Parkway

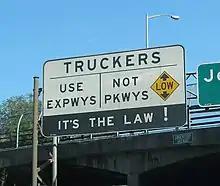
Sign informing truckers that it is illegal for their vehicles to use a parkway in New York City.

In the New York metropolitan area, contemporary parkways are predominantly limited-access highways or freeways restricted to non-commercial traffic, excluding trucks and tractor-trailers. Some have low overpasses that also exclude buses. The Vanderbilt Parkway, an exception in western Suffolk County, is a surviving remnant of the Long Island Motor Parkway that became a surface street, no longer with controlled-access or non-commercial vehicle restrictions. The Palisades Interstate Parkway is a post-war parkway that starts at the George Washington Bridge, heads north through New Jersey, continuing through Rockland and Orange counties in New York. The Palisades Parkway was built to allow for a direct route from New York City to Harriman State Park.